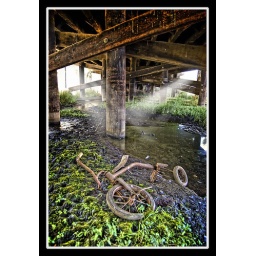
The bike under the bridge